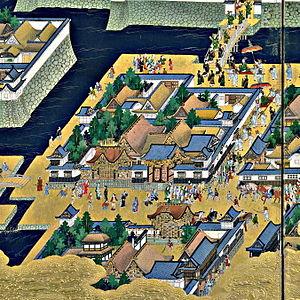
Ōtemachi est un district de l'arrondissement de Chiyoda à Tokyo.